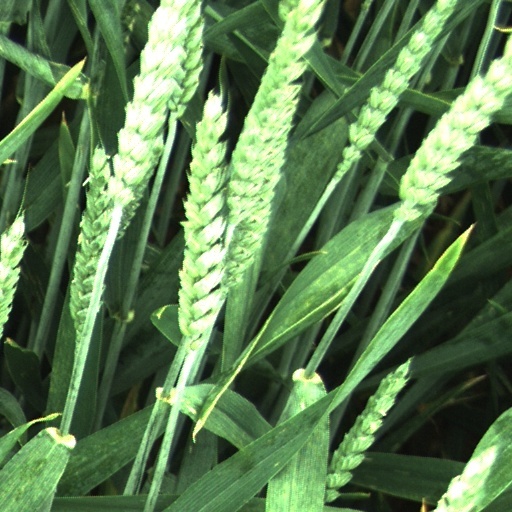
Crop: wheat